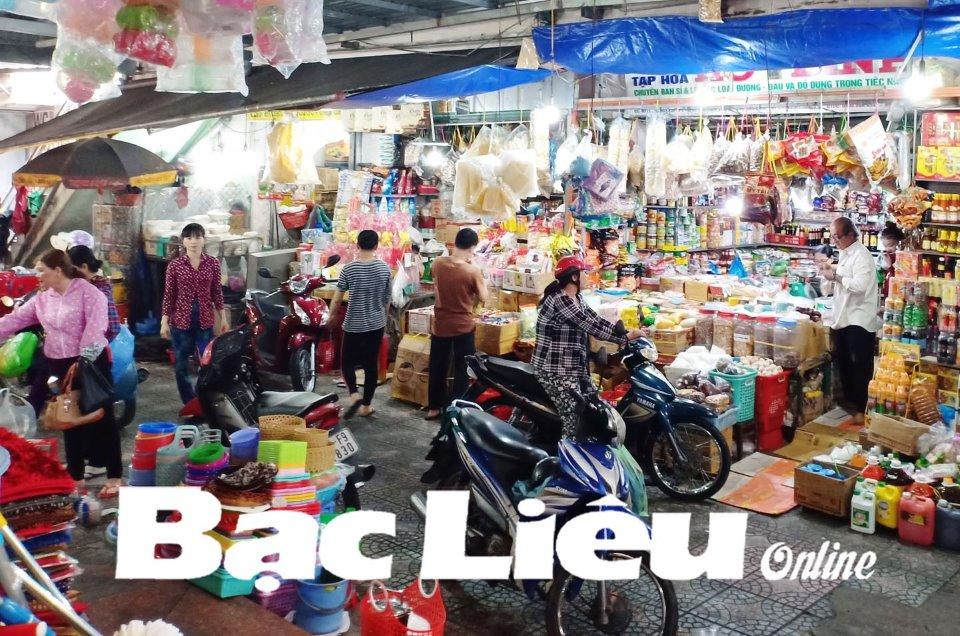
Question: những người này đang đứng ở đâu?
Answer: ở một khu chợ